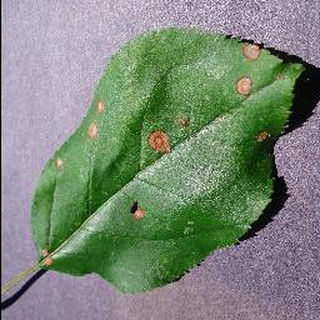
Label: apple_black_rot